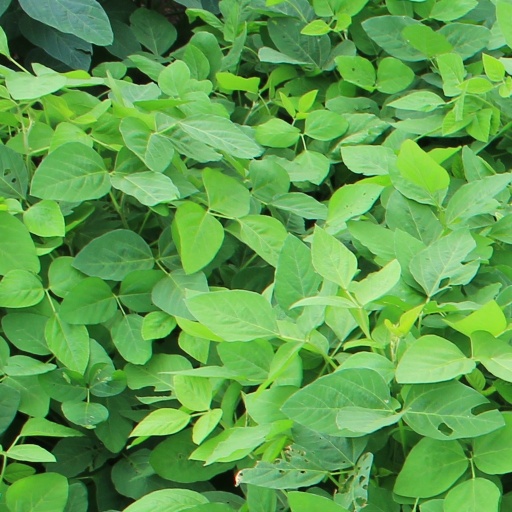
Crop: soybean